IMAX

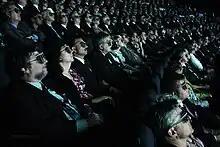
Audiences view a film using 3D glasses.

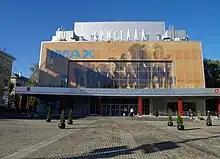
A movie theatre in Perm, Russia advertising itself as having IMAX

In the US, IMAX has mostly been used for specialty applications. The expense and logistical challenges of producing and presenting IMAX films have led to approximately 40 minutes shorter running times than conventional films. Most are documentaries suited for institutional venues such as museums and science centers. IMAX cameras have been used while orbiting the Earth, climbing Mount Everest, exploring the bottom of the Atlantic Ocean, and visiting the Antarctic. A film about the Mars Exploration Rovers, titled "Roving Mars" (2006), used exclusive data from the rovers.